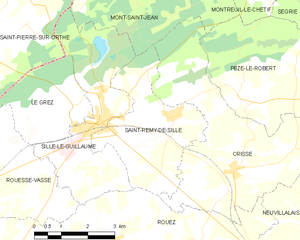
Carte des communes françaises